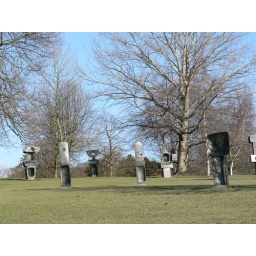
Sculpture by Barbara Hepworth. Yorkshire Sculpture Park, west Yorkshire, UK. &lt;b&gt;Tenuous Link:&lt;/b&gt; Multiple artifacts standing on a hillside with trees